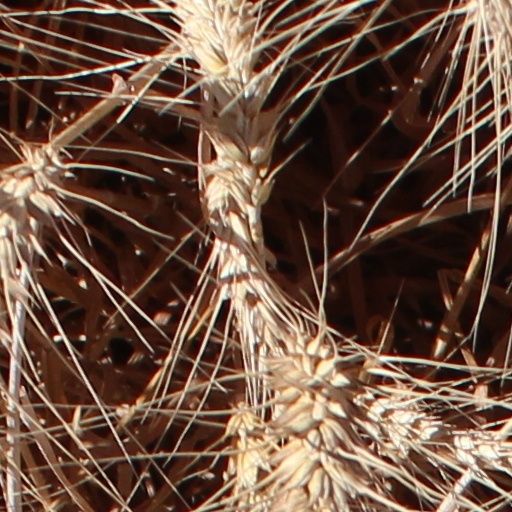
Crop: wheat